Ceremony of the Keys (London)

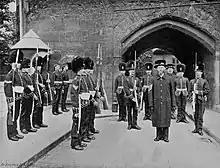
The ceremony in the Victorian era

The origins of the ceremony are unknown. It may have begun during the Middle Ages, and it is often stated that a ceremony in some form has been held since the 14th century. Written instructions that the keys should be placed in a safe place by a Tower officer, after securing the gates, date back to the 16th century. In its current form the ceremony is likely to date to the 19th century when the institution of the Yeomen Warders was reformed by the then Constable of the Tower, the Duke of Wellington.